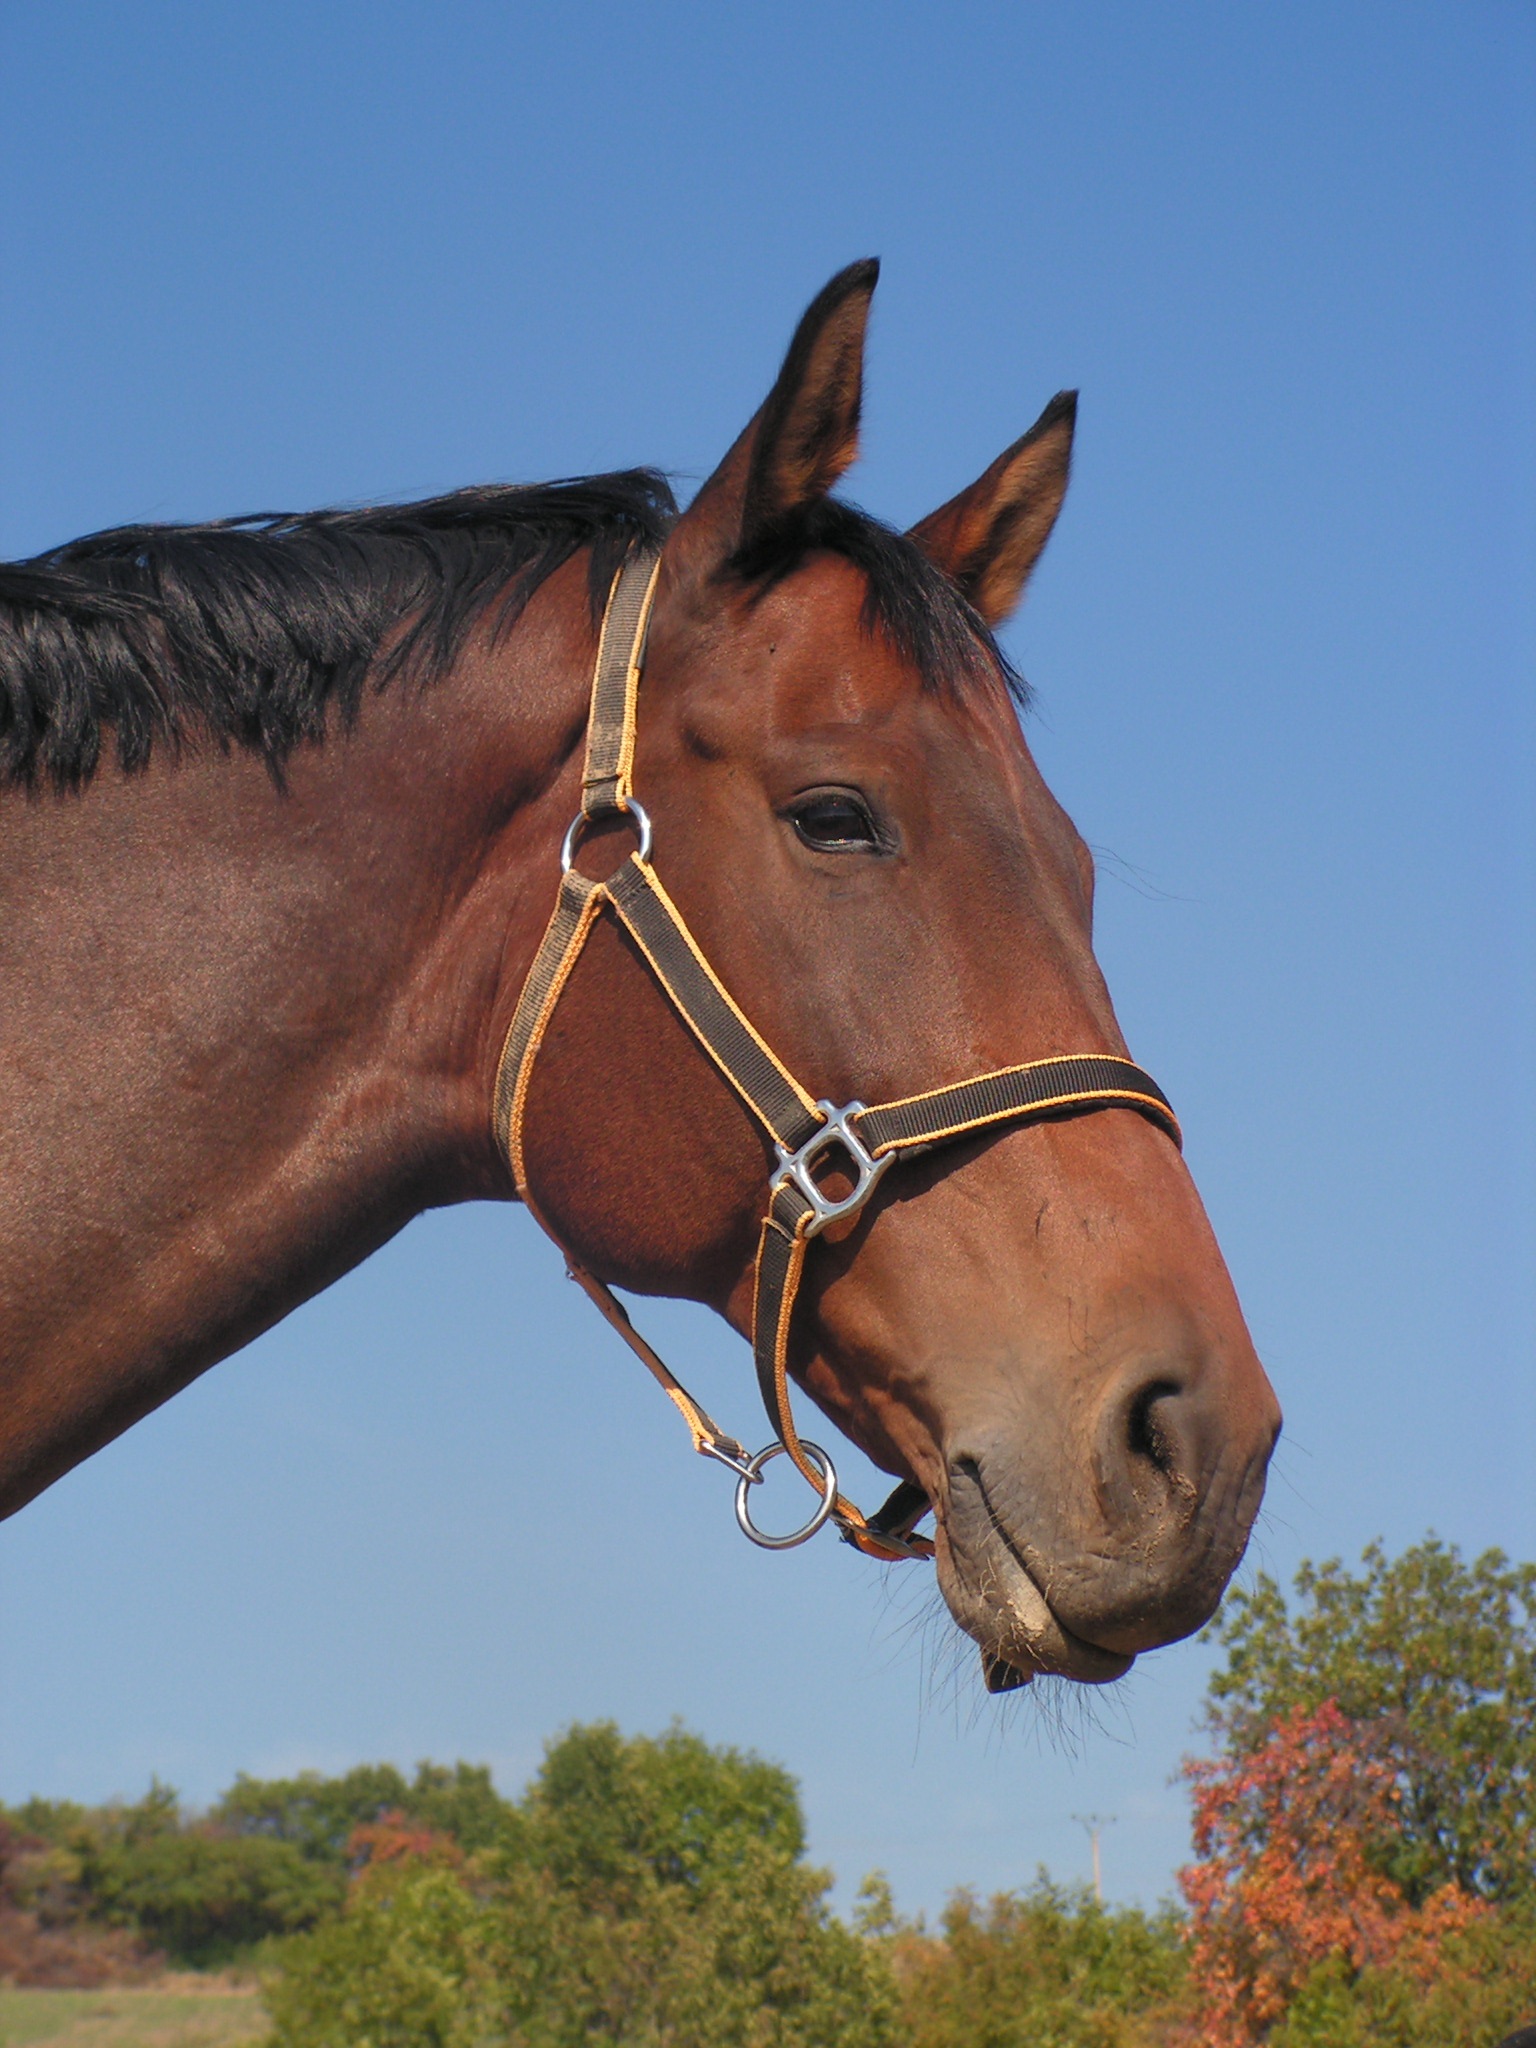
portrait, pasture, horse, rein, mammal, stallion, mane, bridle, head, mare, halter, pack animal, horse like mammal, mustang horse, horse harness, horse tack